Tenbury and Bewdley Railway

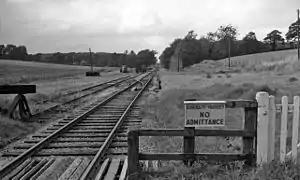
The view northward from Cleobury Mortimer towards Ditton Priors on the Cleobury Mortimer & Ditton Priors Light Railway.

The main line at Woofferton (the former Shrewsbury and Hereford Railway) had been leased jointly to the London and North Western Railway (50%) and the Great Western Railway and the West Midland Railway (together 50%). The Tenbury branch was carried into the joint line status; the lease took effect on 1 July 1862.